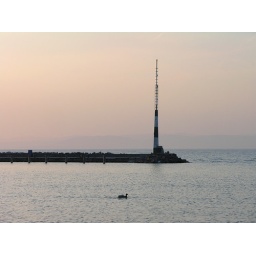
the pier and the lake Balaton in sunset with a duck :-)